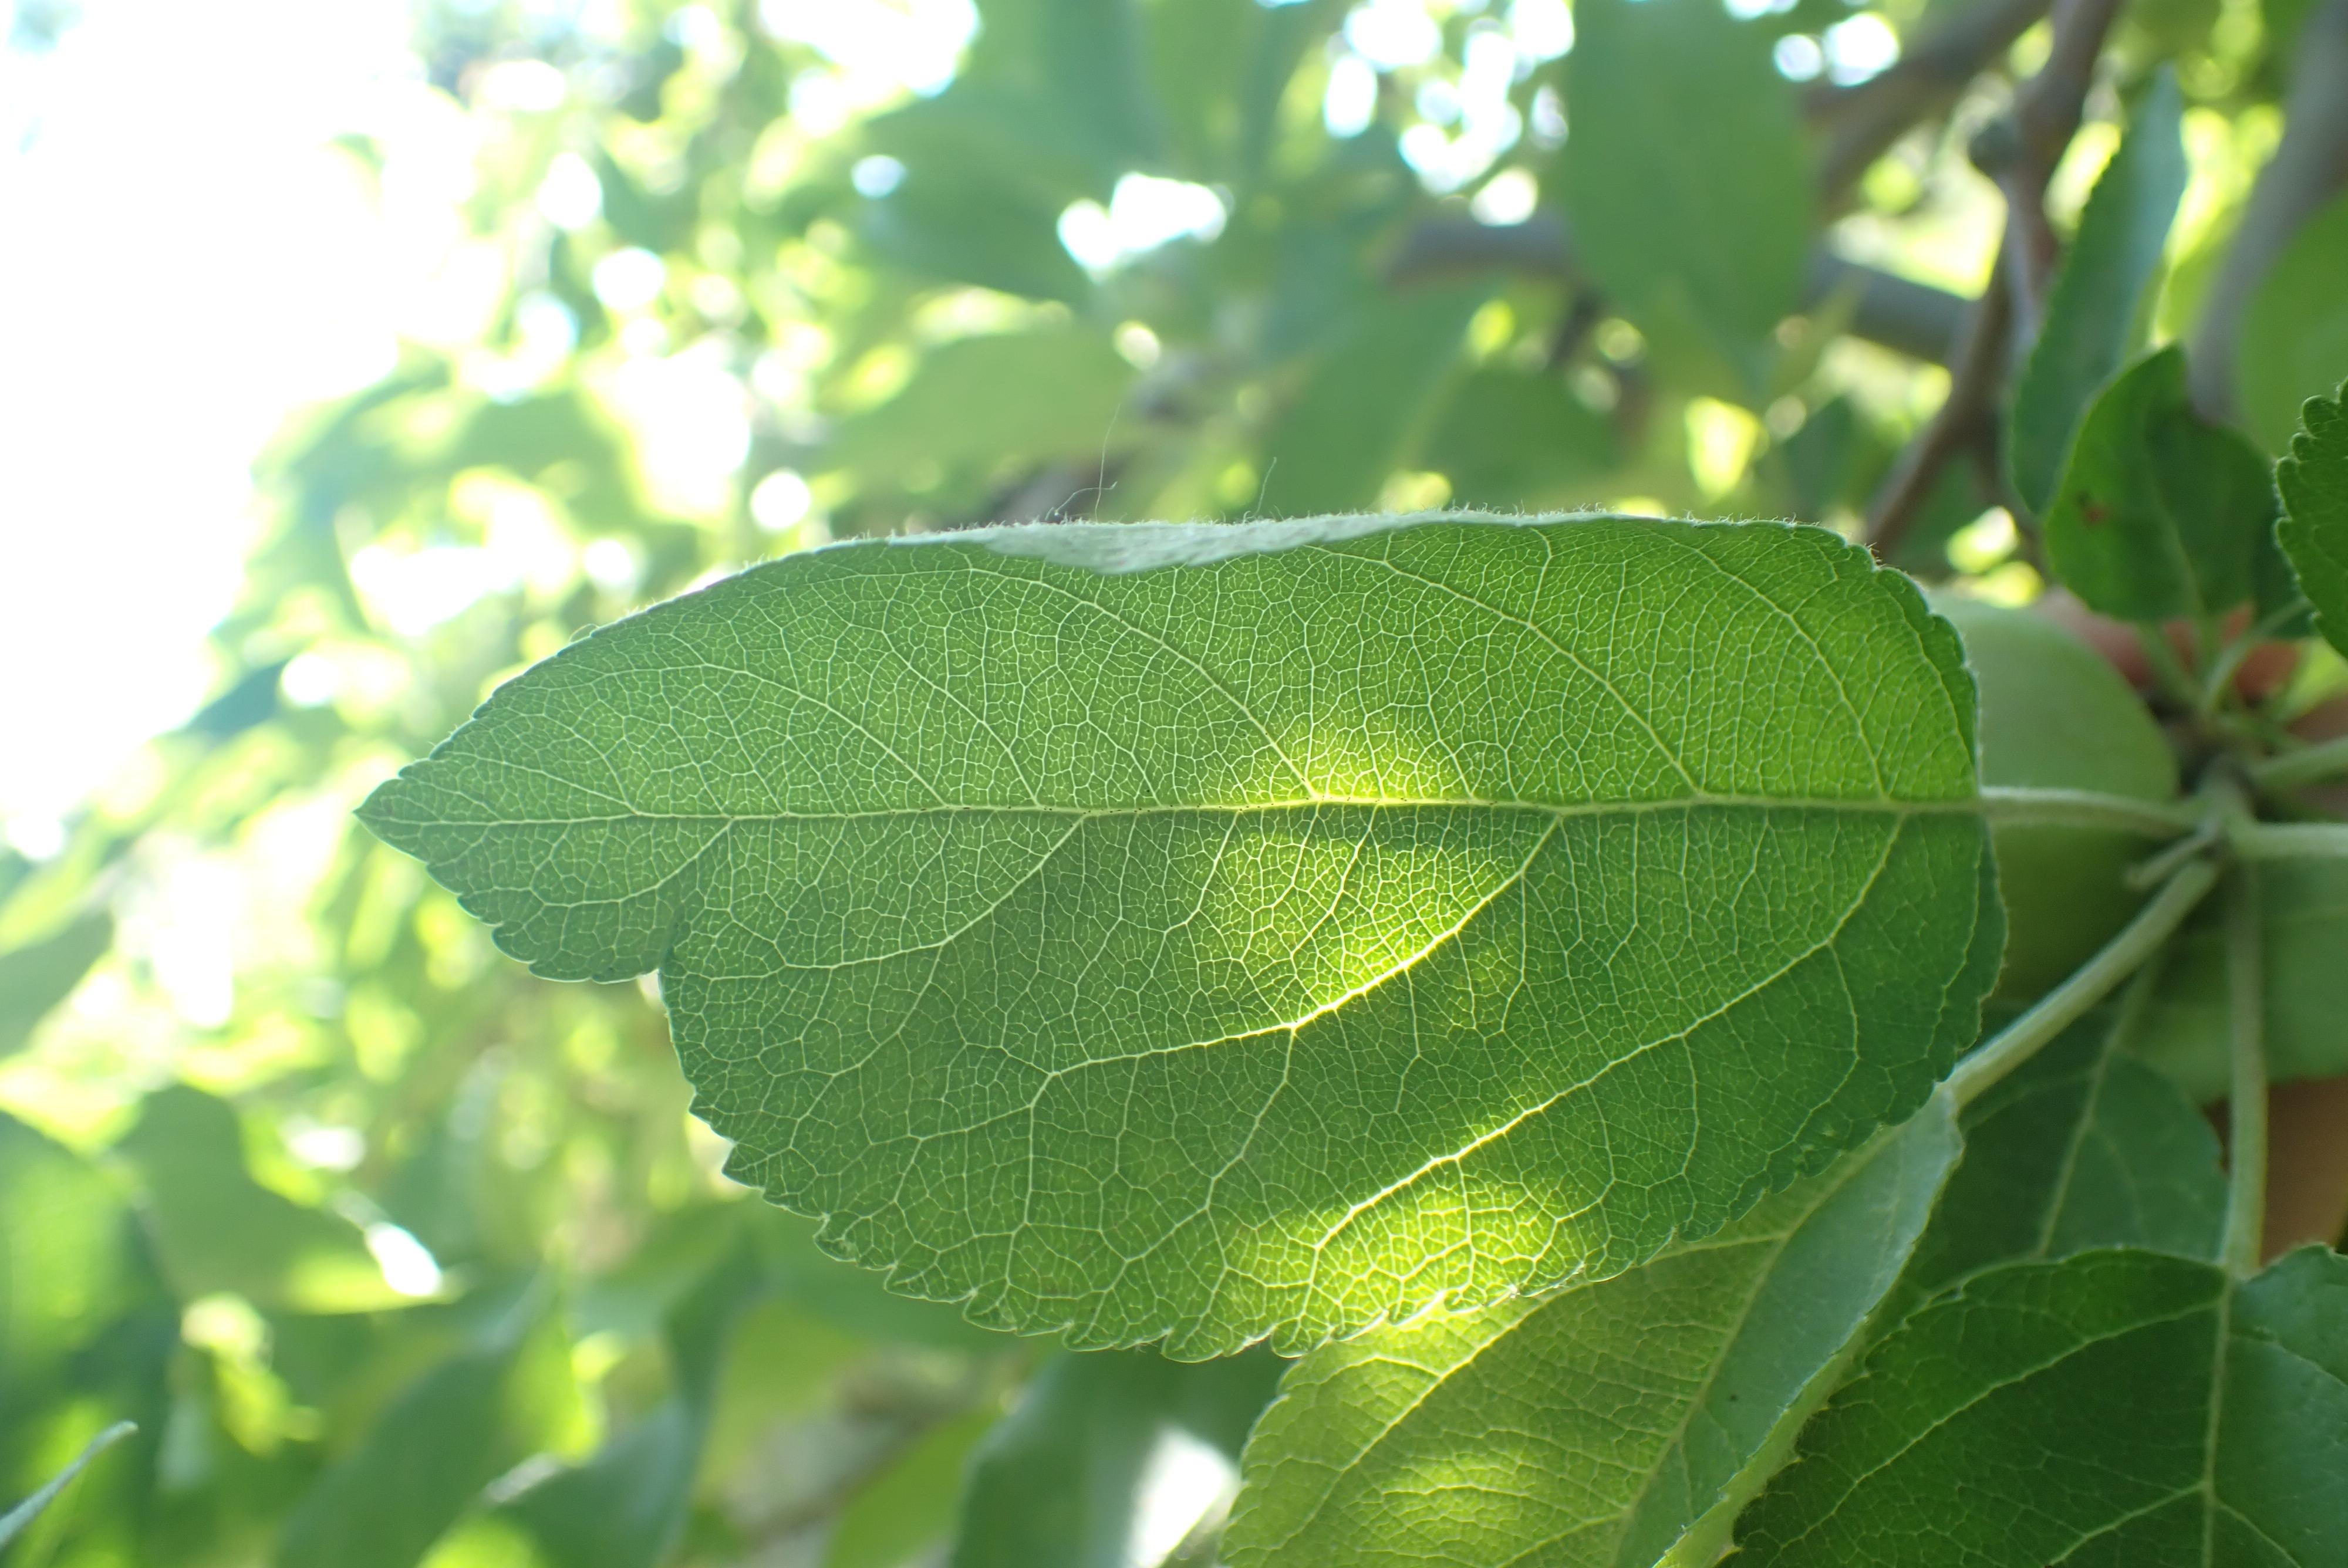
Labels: healthy